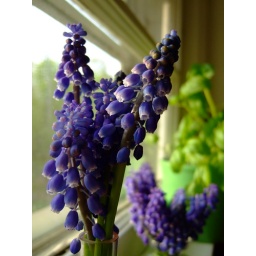
I really love the way the light comes through the kitchen window in the morning